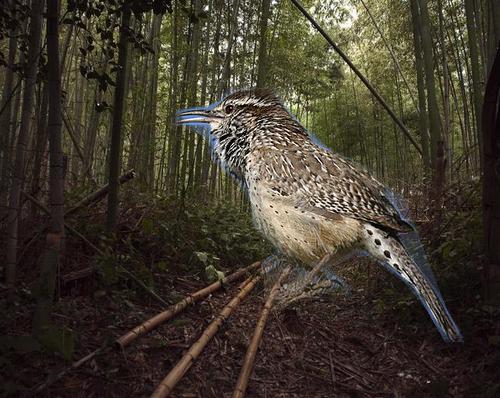
Bird species: Cactus_Wren
Bird type: landbird
Background: land